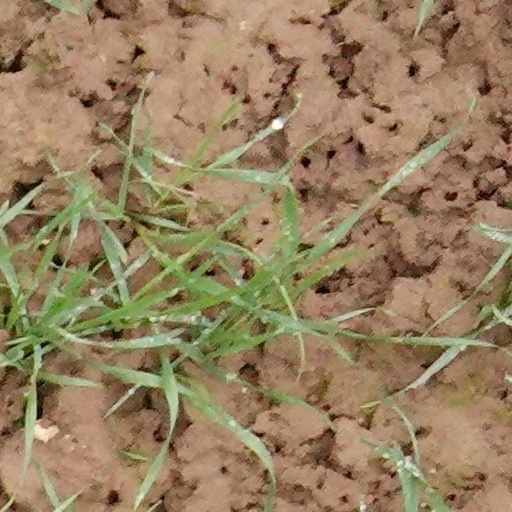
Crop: wheat